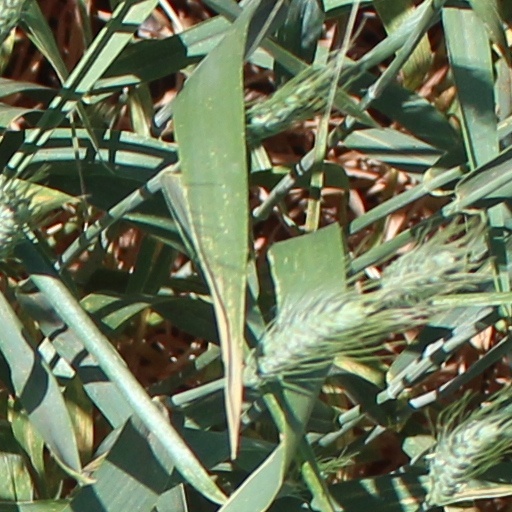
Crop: wheat